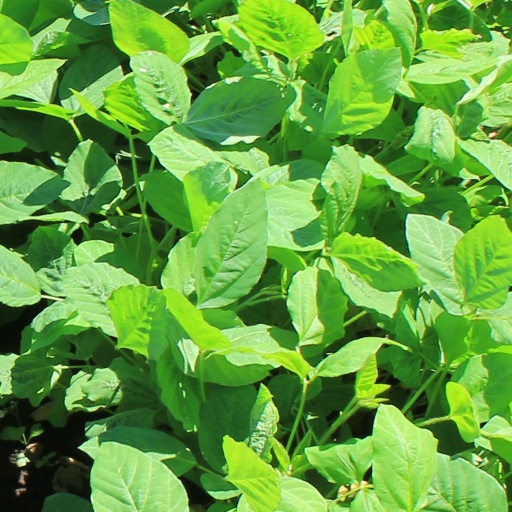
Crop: soybean